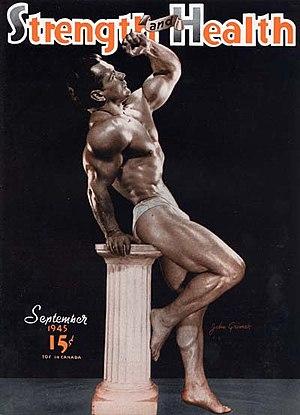
Les Championnats Univers est un événement sportif international annuel dans le domaine du culturisme, organisé par la National Amateur Body-Builders' Association. Appelé à l'origine concours Mr. Universe, l'événement a changé de nom en 1968 avec l'élargissement du concours aux catégories feminines. Parmi les lauréats du concours les plus notables, l'acteur et ancien gouverneur de Californie Arnold Schwarzenegger ainsi que l'acteur et bodybuilder Steve Reeves.
John Carroll Grimek est un culturiste et haltérophile américain, actif dans les années 1930 et 1940, et surnommé tout au long de sa carrière The Monarch of Muscledom et The Glow.